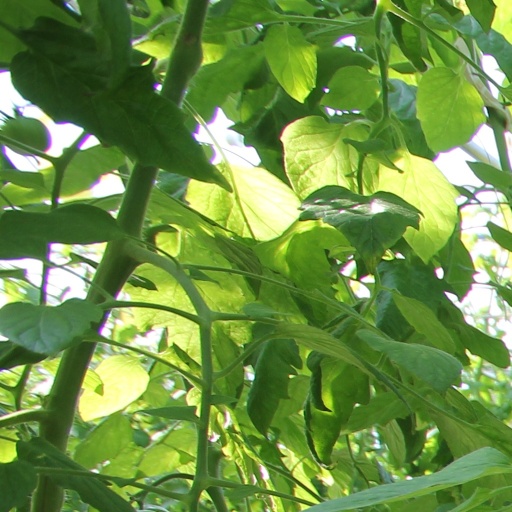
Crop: tomato